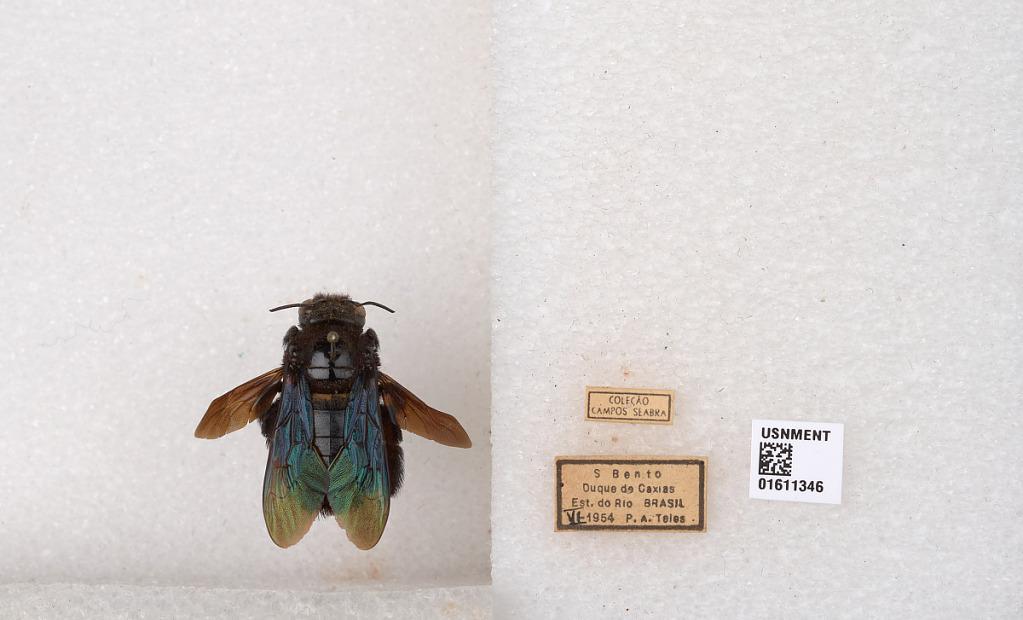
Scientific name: Xylocopa
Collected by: P. Teles
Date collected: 1954-6-1
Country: Brazil
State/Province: Rio de Janeiro
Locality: S Bento, Duque de Caxias